Queen Victoria & The Holy Grail

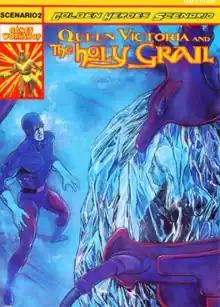
Cover art by Kevin Hopgood, 1985

Queen Victoria & The Holy Grail is an adventure published by Games Workshop in 1985 for the superhero role-playing game "Golden Heroes".